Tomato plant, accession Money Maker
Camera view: horizontal (90 deg, fisheye); turntable rotation: 60 degrees
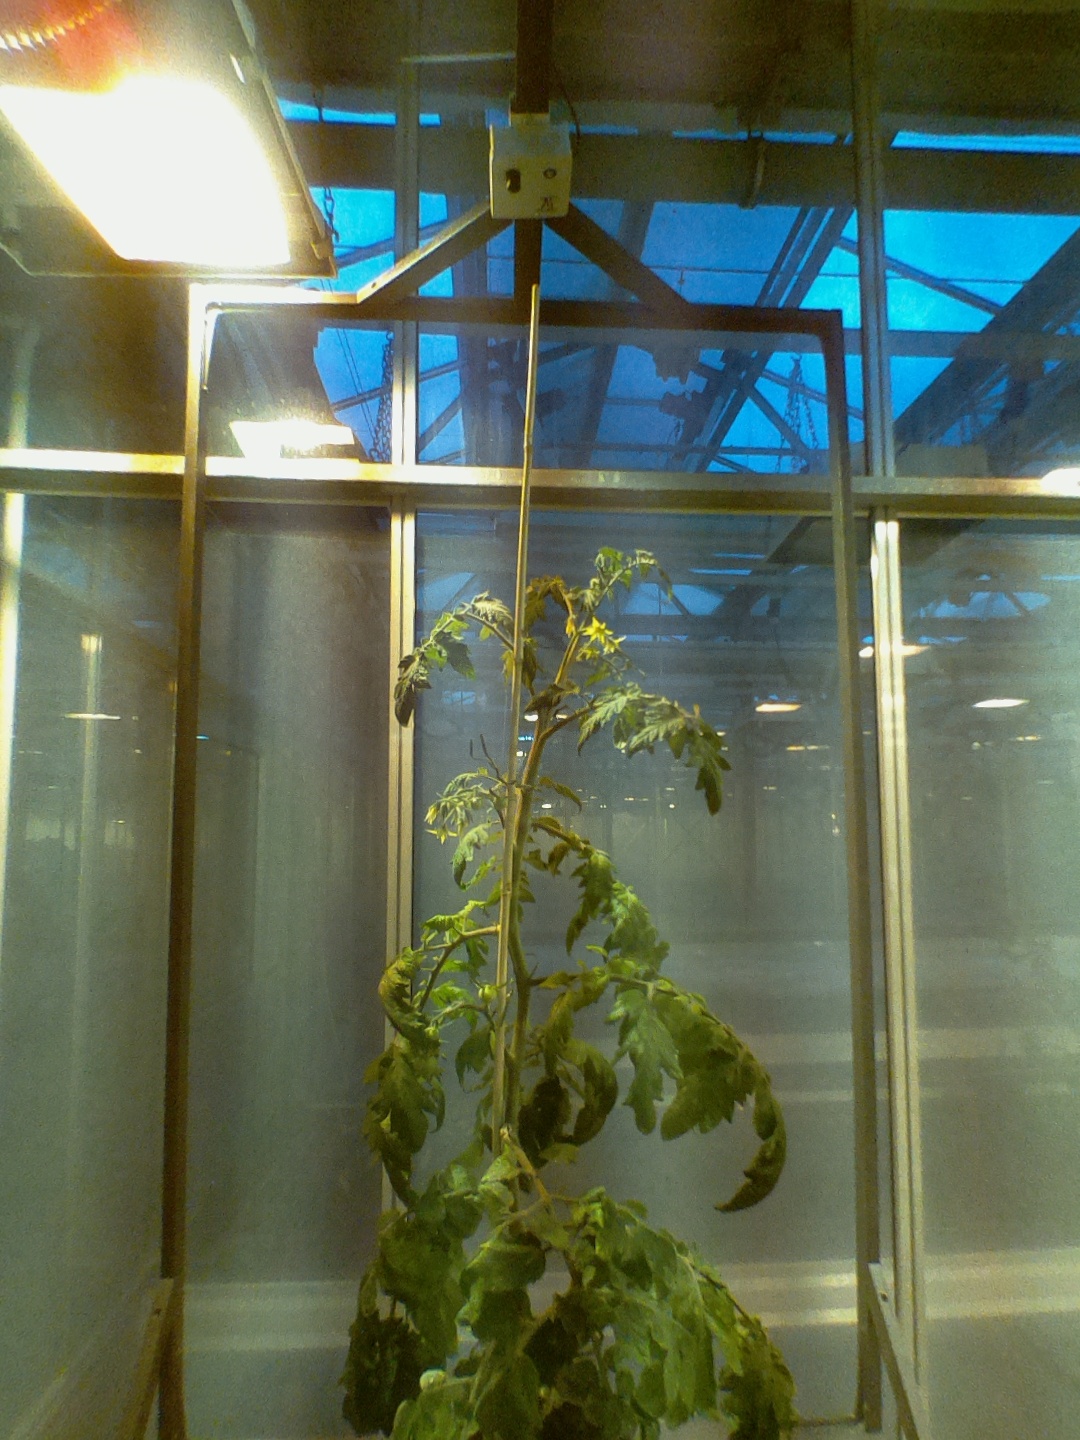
BBCH growth stage 71: 10%-20% of final fruit size